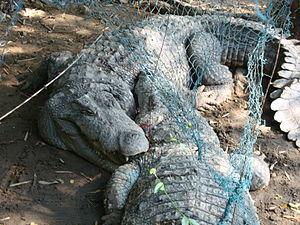
parc zoologique d'Arignar Anna connu aussi sous le nom de Vandalur Zoo. C'est un parc zoologique, situé à 30 km de la banlieue méridionale de Chennai à l'État de Tamil Nadu en Inde. Le zoo regroupe plus de 170 espèces d'oiseaux, de mammifères et de reptiles dans 81 enclos.